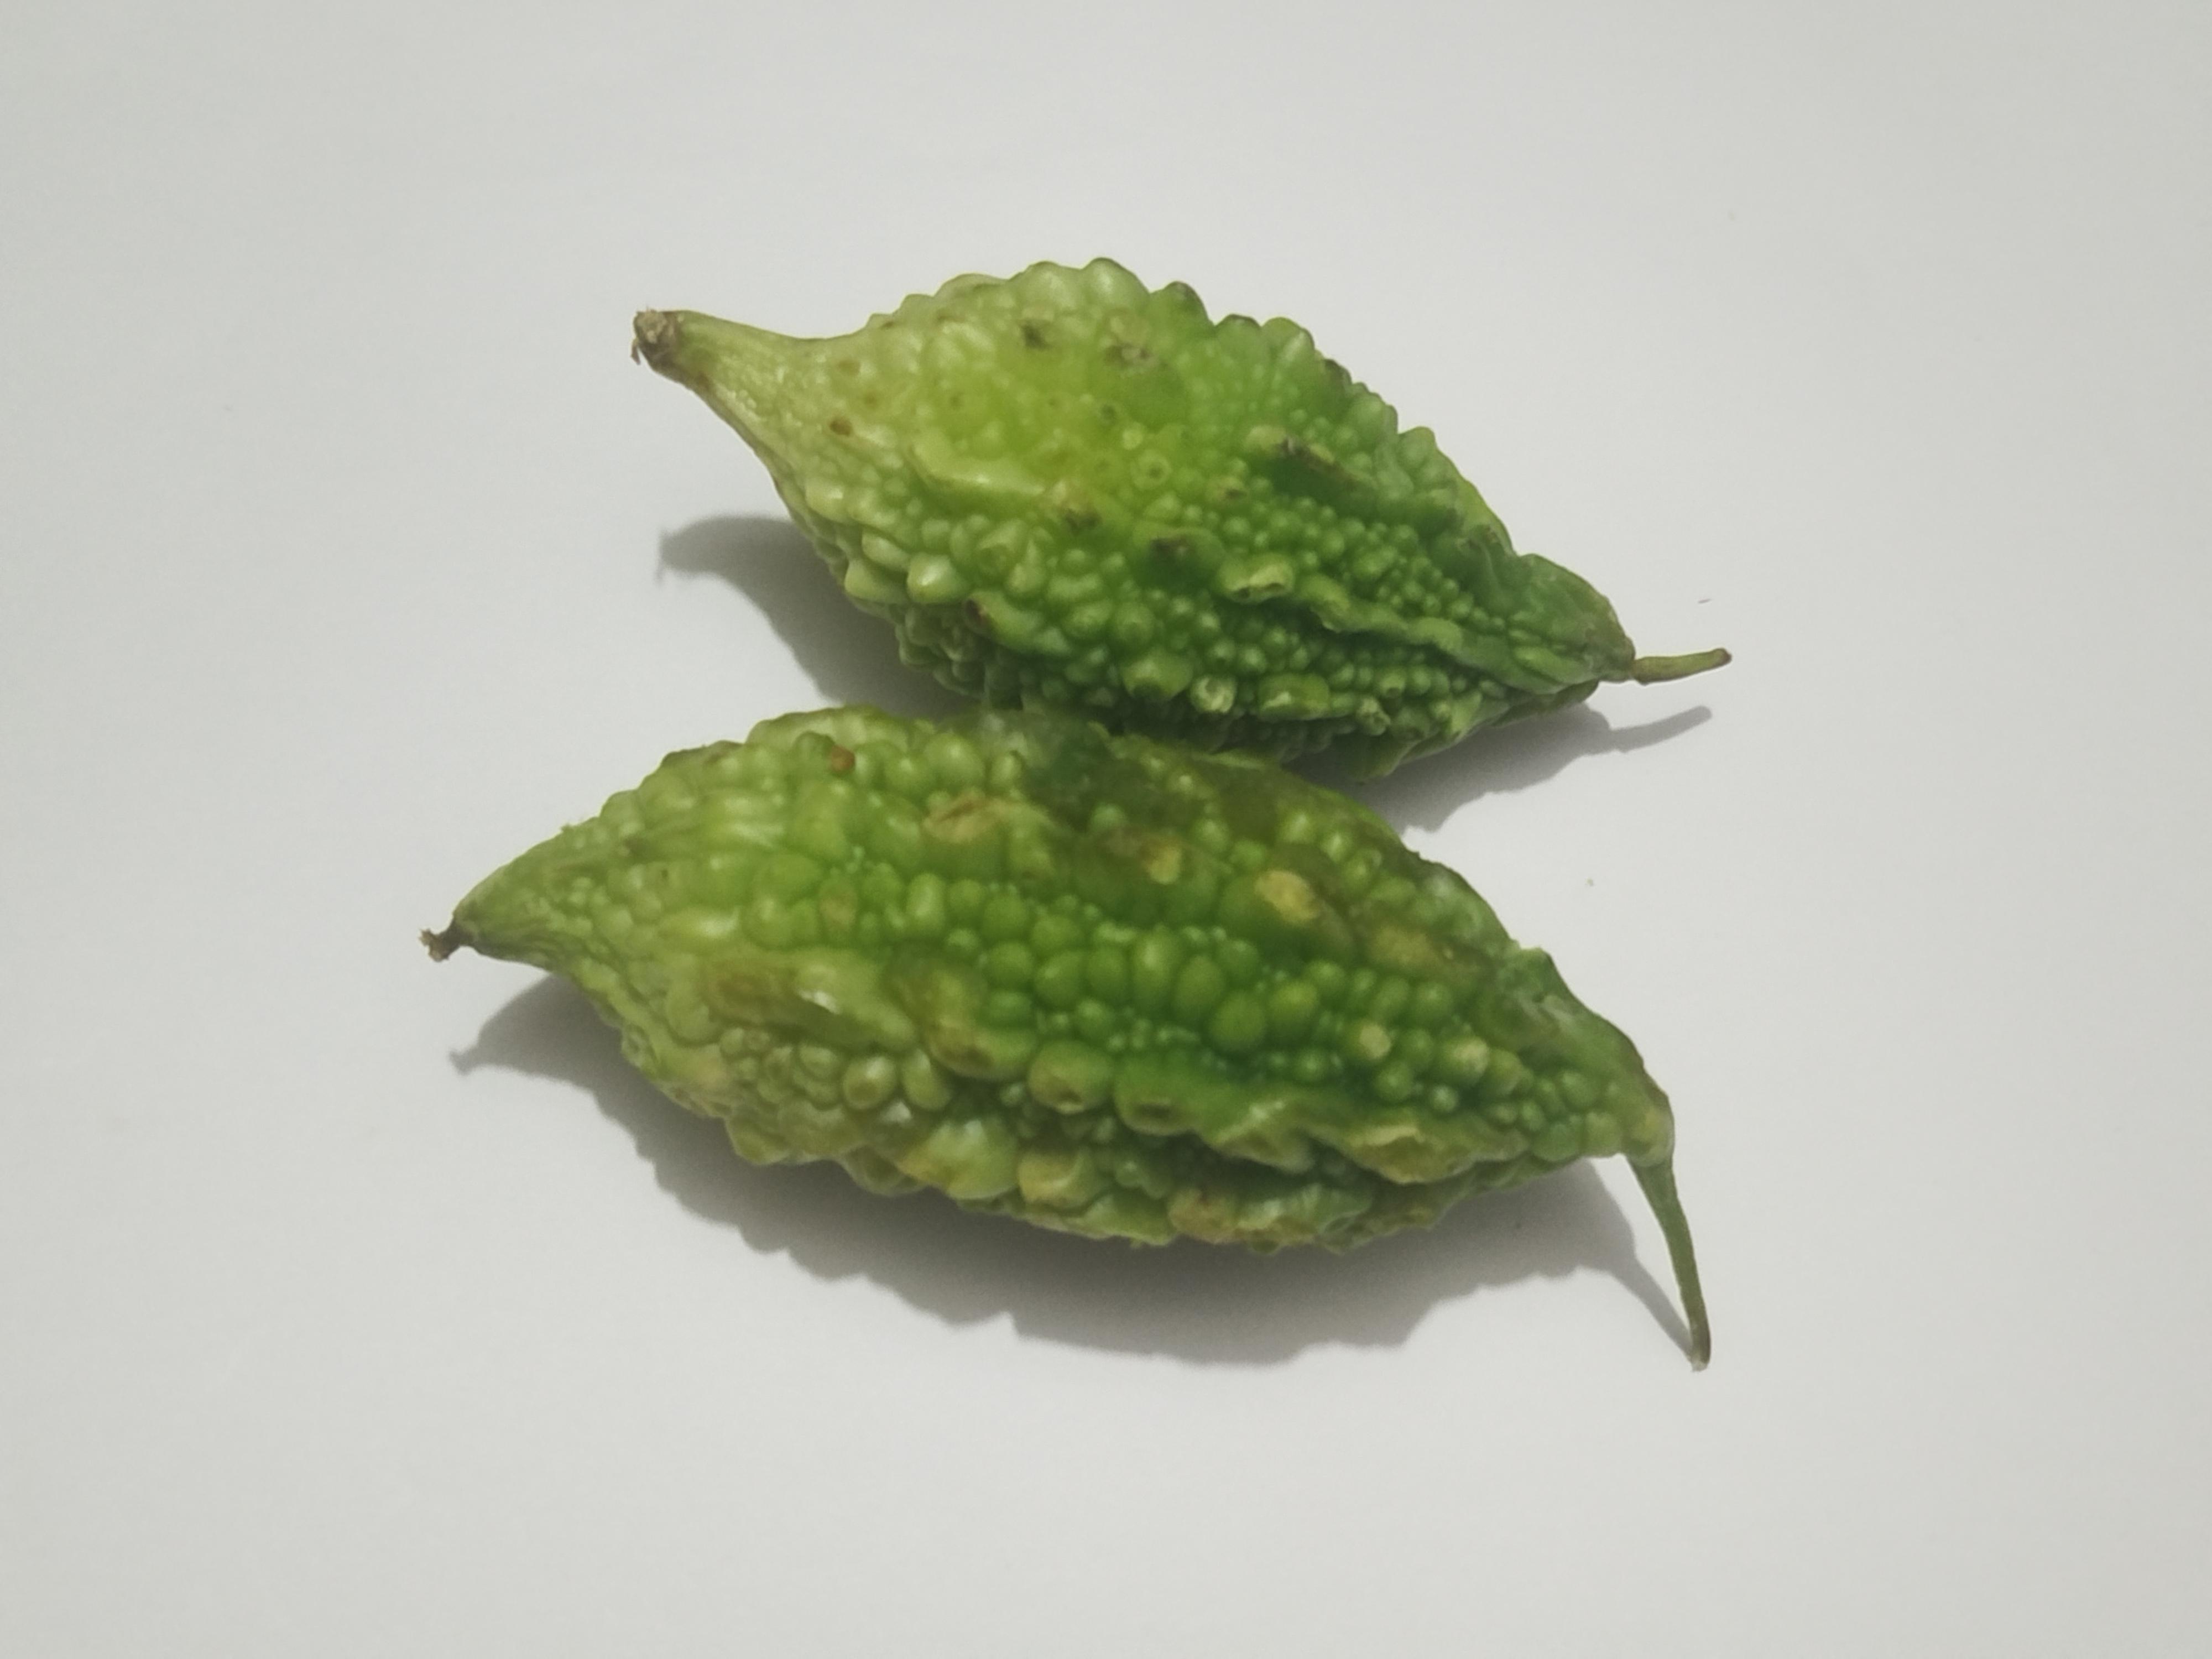
Label: Bitter melon